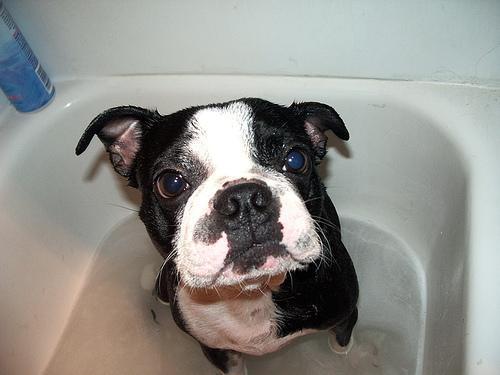
Boston_bull